Boondall State School

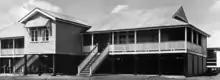

A state primary school was advocated to be built in the region in 1920, and was for the next four years, even though clearing of the land for the school had started in August 1921.